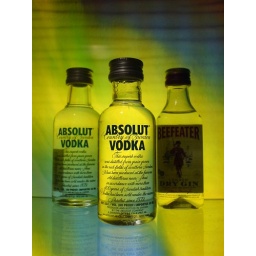
Some little bottles of alcoholic beverages at the mini bar in a suite at Shangrila Hotel in Makati, Philippines.